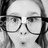
Emotion: surprise